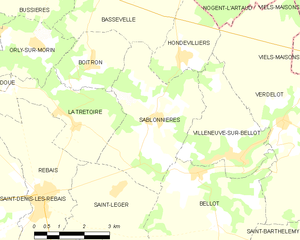
Carte des communes françaises Sablonnières